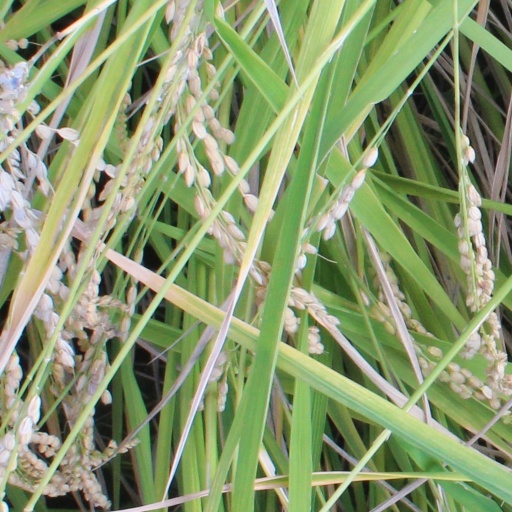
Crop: rice